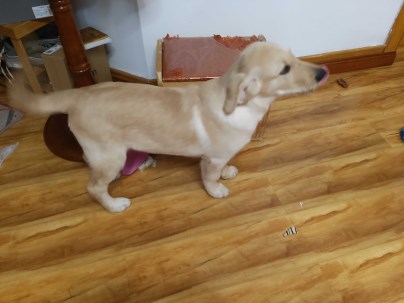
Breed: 5355-n000126-golden_retriever